West Breifne

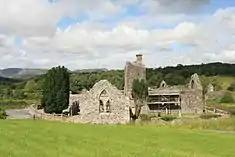
Creevelea Friary was founded by King Eóghan and Queen Margaret O'Rourke in 1508

In 1488, Eóghan, son of Tigernán óg (1449–1468), killed King Feidhlimidh mac Donnchadha's son, also called Eoghan. Following the death of Feidhlimidh mac Donnchadha in 1500, Eóghan became king. After Eóghan's death in 1528, Feidhlimidh, another son of King Feidhlimidh mac Donnchadha, claimed the throne and ruled from Castle Carha, in contention with Brian Ballach, son of Eóghan. In 1536 Brian Ballach laid siege to Caste Carha and demolished it, re-establishing Dromahair's dominion over the entire kingdom. Feidhlimidh was deposed and died that same year as a prisoner of Brian Ballach.